Junior Knight

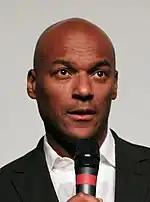
Junior was introduced as the estranged son of George Knight (Colin Salmon, "pictured").

After being referenced on-screen by his family on several occasions, Junior's arrival was announced on 2 May 2024, with "Emmerdale" actor Micah Balfour being cast in the role. It was confirmed that the actor had already begun filming prior to the announcement. The character was announced as the estranged son of established character George Knight (Colin Salmon). Speaking on his casting, Balfour stated he was "thrilled" to join the soap, having grown up as a fan, and described walking onto the set as "surreal". Junior's reasoning for his estrangement and his upcoming arrival was initially left ambiguous, but his relationship with his father was described as "fraught" and long-running. Outside of their strained relationship, very little had been revealed about Junior prior to his introduction. The character was "set to cause some trouble" for the residents of the show's setting, Walford. Executive producer Chris Clenshaw teased: "Junior arrives in Walford following an unlikely meet with his dad and is quickly thrust into the heart of the drama. However, it will soon become apparent to viewers that there is more to Junior than meets the eye". Balfour echoed such; "Junior is an exciting character to play as he's a complex man, and he's going to cause a bit of a stir".